The Swing Mikado

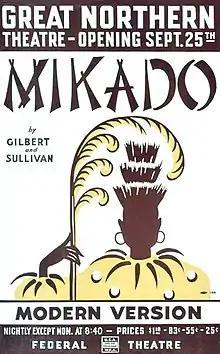
Poster for the opening of "The Swing Mikado" on September 25, 1938

The Swing Mikado is a musical theatre adaptation, in two acts, of Gilbert and Sullivan's 1885 comic opera, "The Mikado", with music arranged by Gentry Warden. It featured a setting transposed from Japan to a tropical island. The show was first staged by an all-black company in Chicago, Illinois, in 1938. Later that year, it transferred to Broadway. Other changes from the original work included the re-scoring of five of the musical numbers in "swing" style, the insertion of popular dance sequences including The Truck and the Cakewalk, and the rewriting of some of the dialogue in an attempt at black dialect. Other than that, the original dialogue and score of 1885 were used.